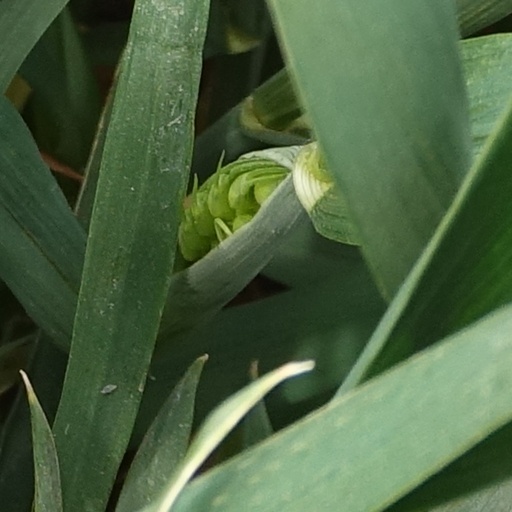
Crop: wheat